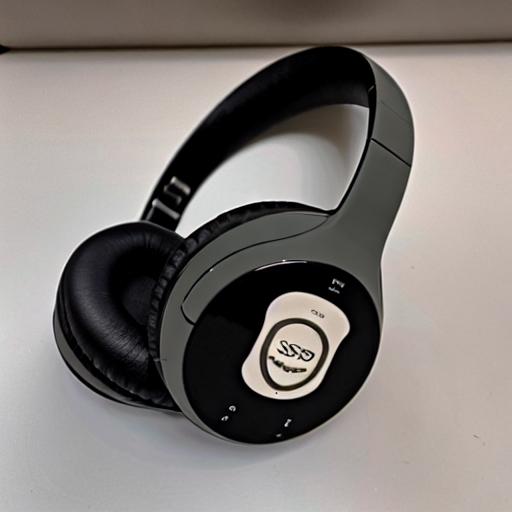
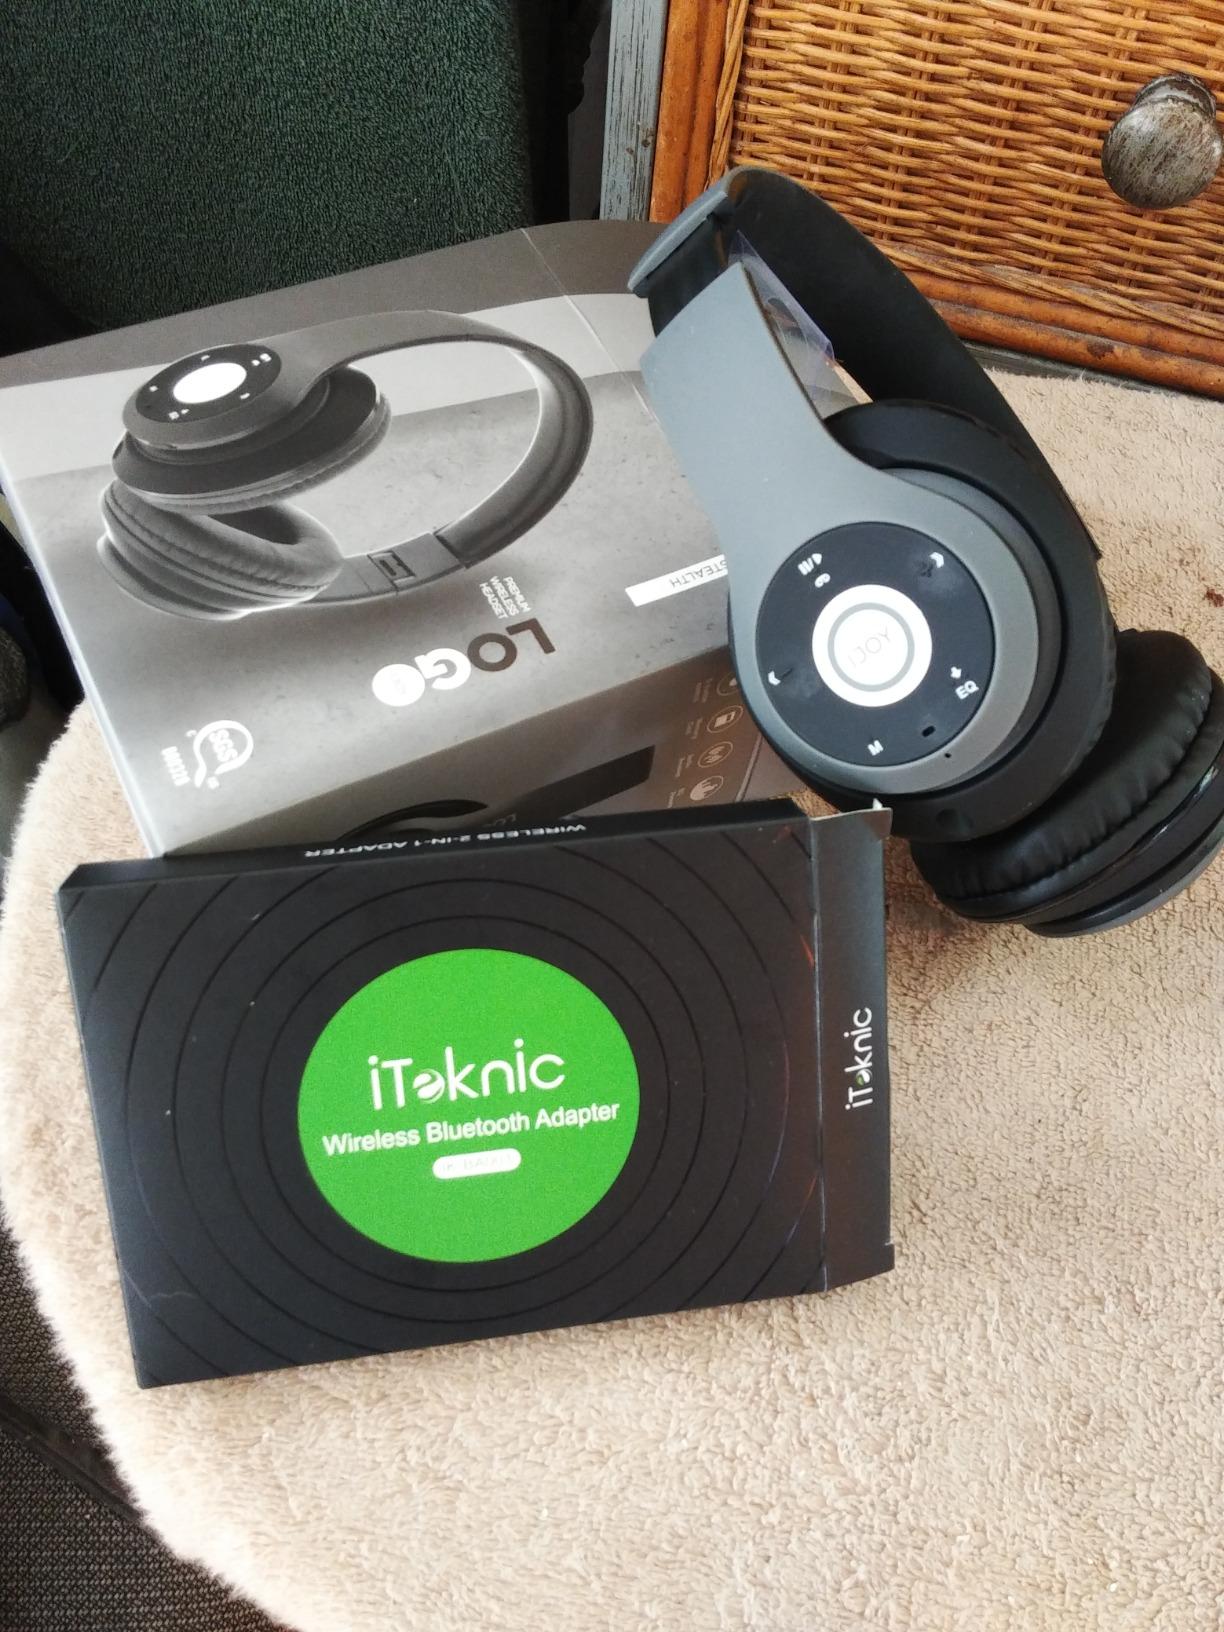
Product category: headphones
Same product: no